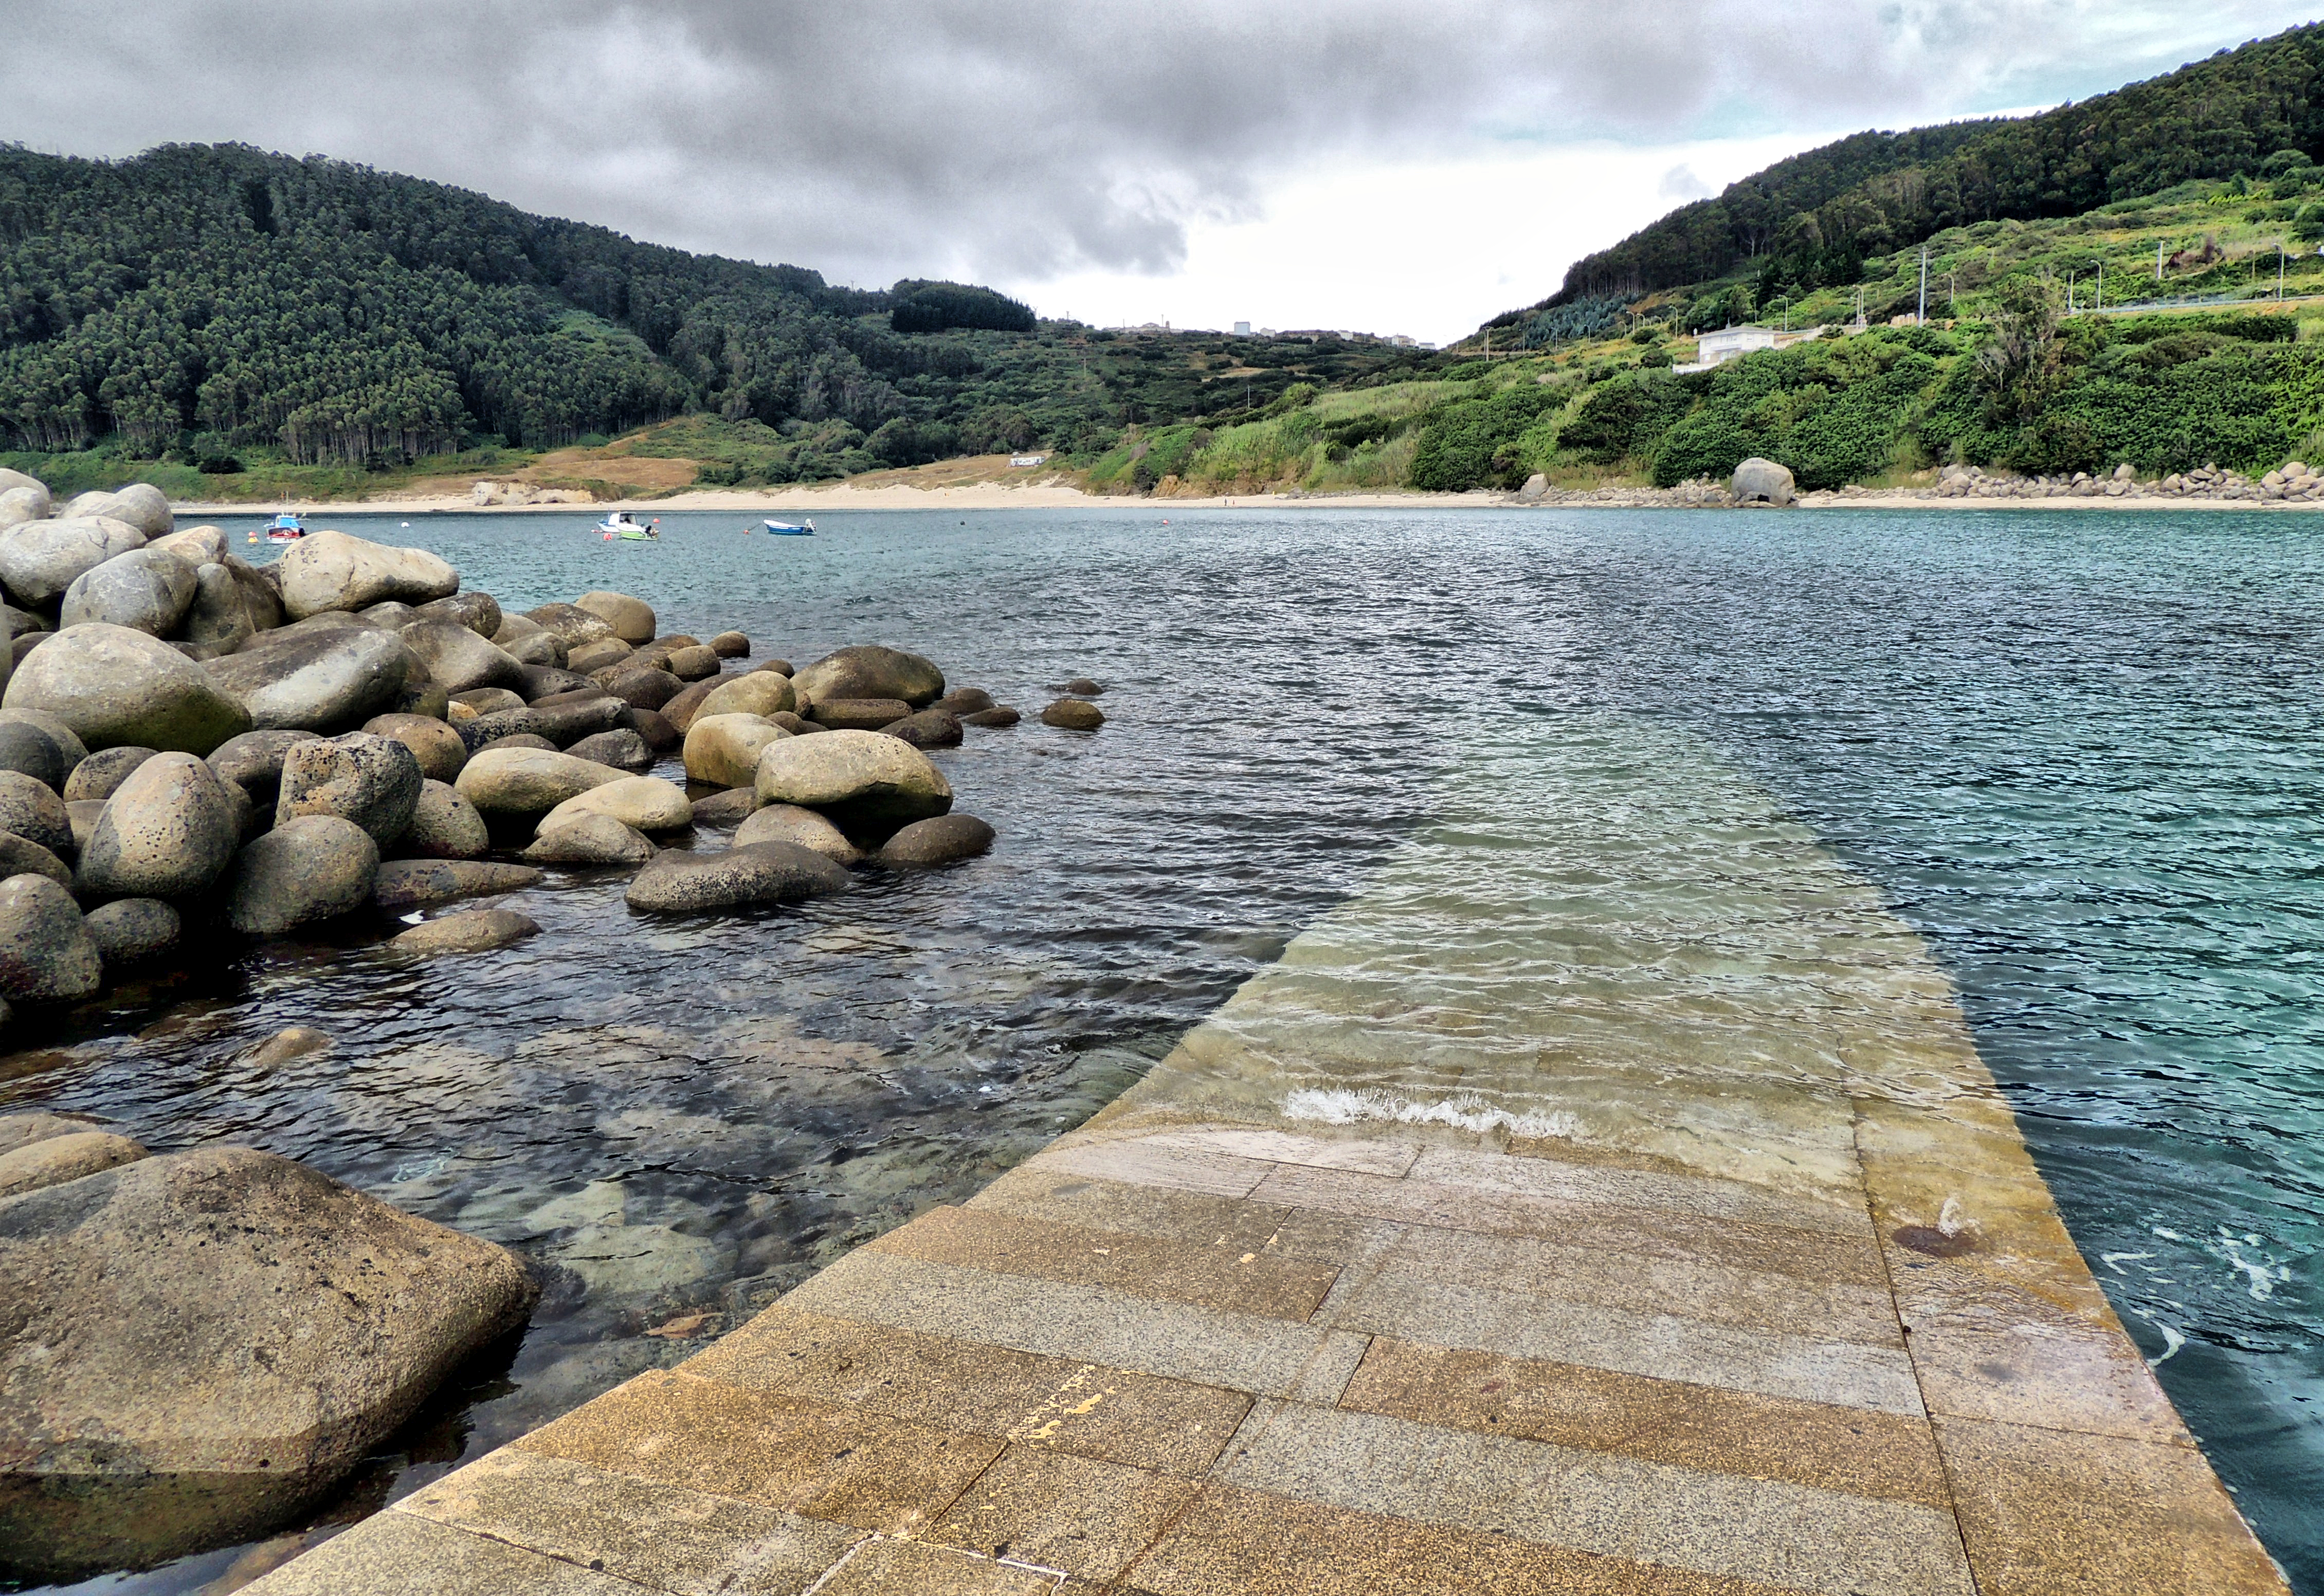
landscape, sea, coast, water, rock, shore, lake, river, walkway, cove, bay, reservoir, body of water, loch